Monastery of San Paio de Abeleda

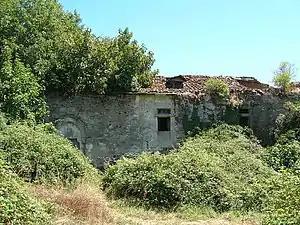
Image of the monastery showing current state of ruin.

The Monastery of San Paio de Abeleda is a medieval monastery built in the 12th century located 2 km from Abeleda, in the Galician province of Orense, Spain. Today found in a state of ruins, it was originally one of the most influential monastic centres in the province and was converted into an abbey surviving until the 19th century Ecclesiastical Confiscations of Mendizábal. It was acquired by the House of Alba in 1872.